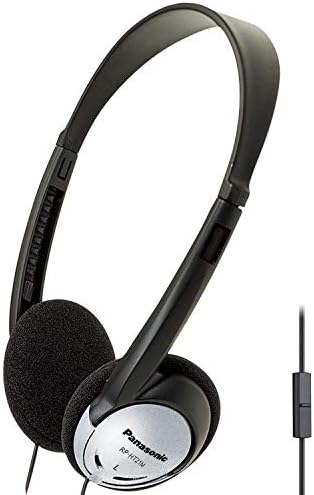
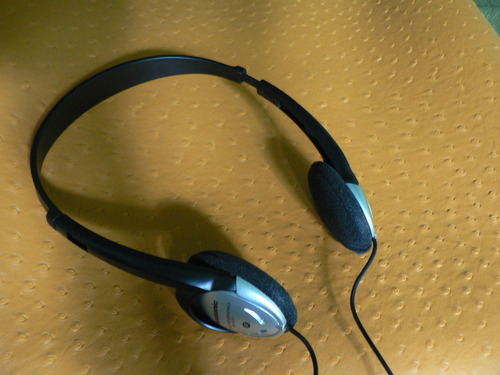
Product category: headphones
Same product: yes